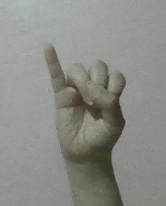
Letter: meem